Coordination cage

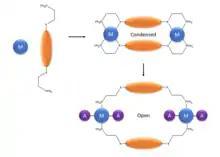
Weak Ligand Method

In the weak link method, a hemilabile ligand is used: a weak metal-heteroatom bond is the 'weak link.' The formation of the complexes is driven by favorable π-π interactions between the spacers and the ligands, as well as the chelation of the metal. The metals used in the assembly must be available to perform further in the final structure, without compromising the cage structure. The initial structure is referred to as 'condensed.' In the condensed structure, the weak M-X bond can be selectively replaced by introducing an ancillary ligand with a higher binding affinity, leading to an open cage structure. In the figure to the right, the M is the metal, the orange ellipses are ligands, and the A is the ancillary ligand. For the dimetallic building block method, two pieces are needed: the metal dimer and its nonlinking ligands, and linking ligands. The nonlinking ligands need to be relatively nonlabile, and not too bulky; amidinates, for instance, work well. The linking ligands are either equatorial or axial: equatorial ligands are small polycarboxylato anions, and axial linkers are usually rigid aromatic structures. Axial and equatorial ligands may be used separately or in combination, depending on the desired cage structure.